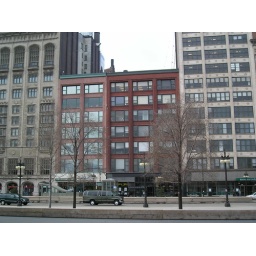
My architect reappears when I'm in Chicago. The red brick buildings have classic Chicago-style windows.